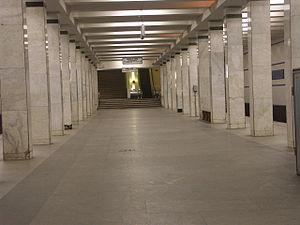
La liste des stations du métro de Moscou présente les stations des 12 lignes qui composent le métro de Moscou aujourd'hui.